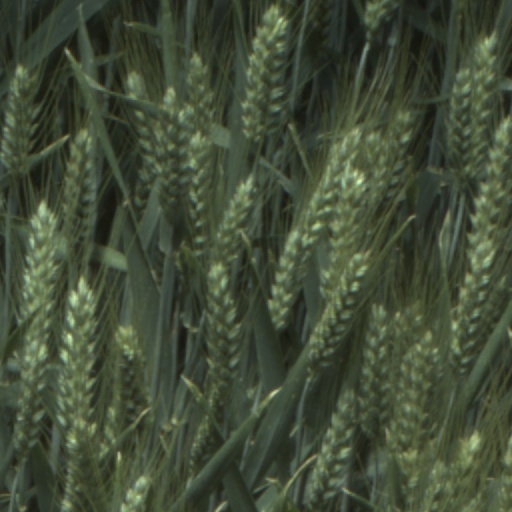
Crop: wheat